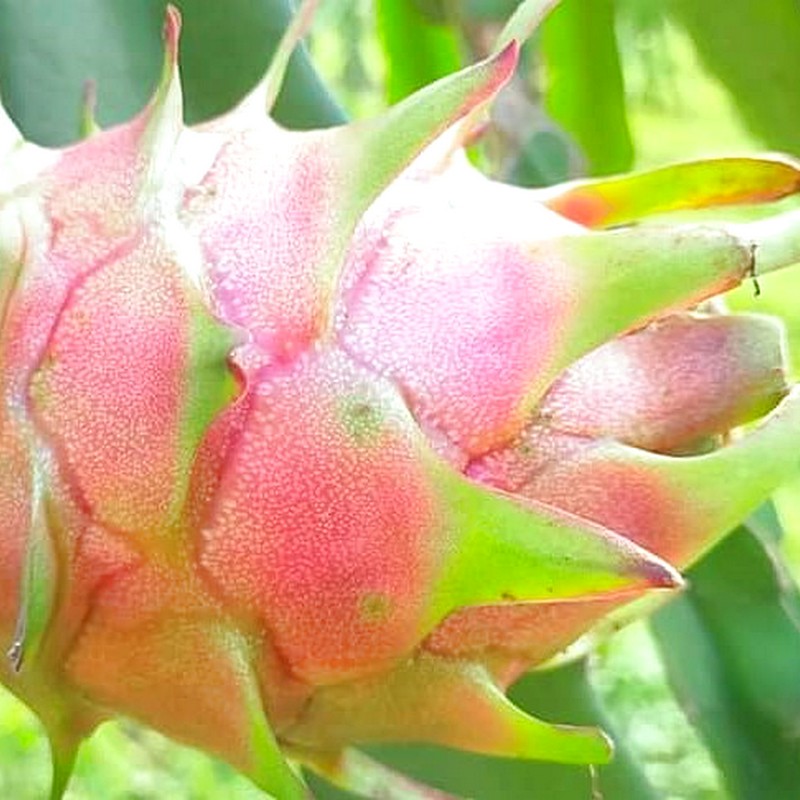
Label: Fresh Dragon Fruit